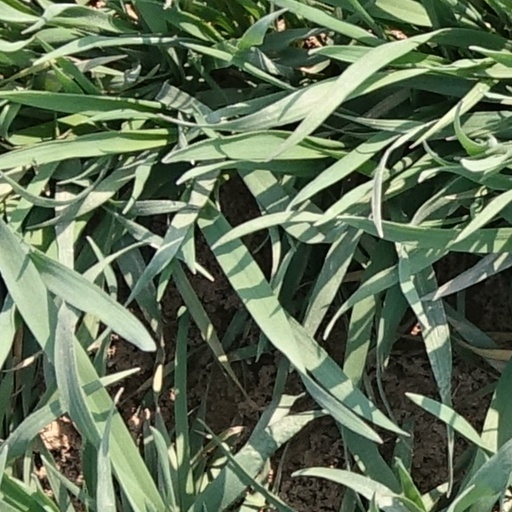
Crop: wheat